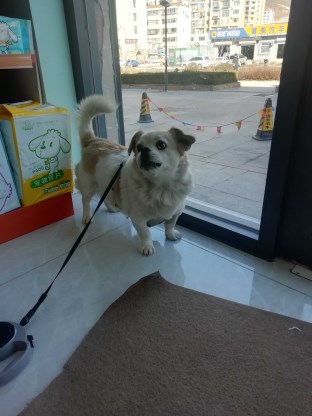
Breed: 3336-n000121-chinese_rural_dog